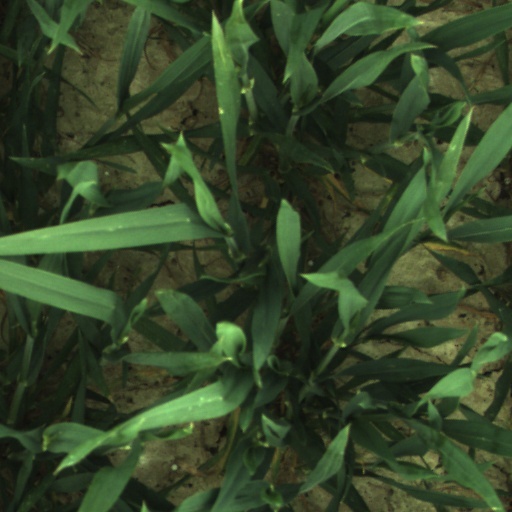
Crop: wheat